Parshuramer Kuthar

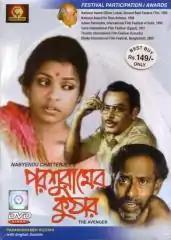
DVD cover for "Parshuramer Kuthar"

Parshuramer Kuthar is a 1989 Bengali film by Nabyendu Chatterjee. The lead actress, Sreelekha Mukherji, won the National Film Award for Best Actress for her role. The story was written by author Subodh Ghosh.